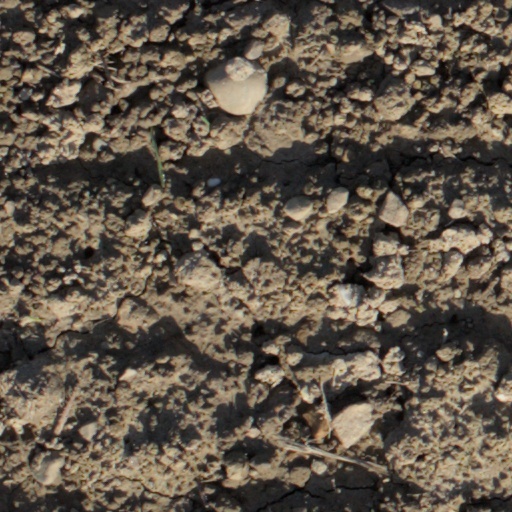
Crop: wheat